Rob Ryan

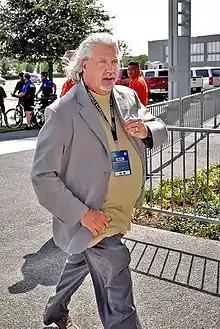
Ryan with the Cowboys in 2012

Ryan was officially named the Dallas Cowboys defensive coordinator on January 19, 2011. In his first season, the Cowboys were ranked 14th in yards-per-game and 16th in points-per-game. In 2012 Dallas was ranked 19th in yards-per-game and 24th in points-per-game while only ranking 16th in sacks. On January 8, 2013, the Cowboys ended Ryan's employment with the franchise.